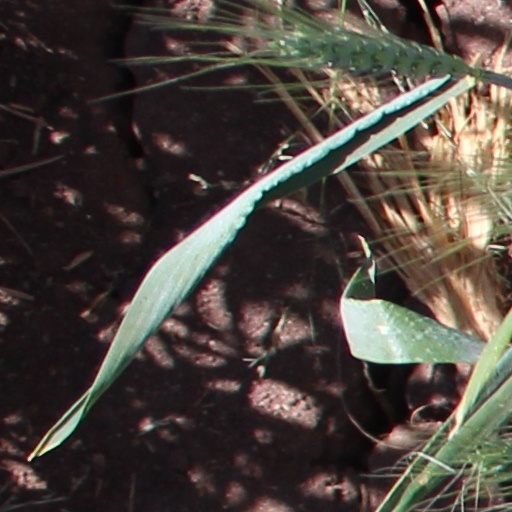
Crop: wheat